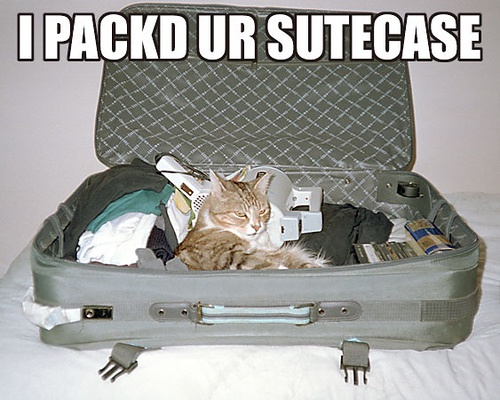
A grumpy cat inside of a suit case.
A white and brown cat laying in a packed suitcase.
A cat lying in a suitcase among clothes and a blow dryer.
The cat is curled up inside the suitcase.
A suitcase is open with a cat in it.